Miss Earth 2016

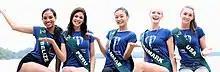
Five candidates for Miss Earth 2016 visit Guimaras. Left to right: Chantae Chanice Guy: Belize; Brunella Fossa: Peru; Nan Khine Shwe Wahwin: Myanmar; Klaudia Parsberg: Denmark; Corrin Stellakis: USA

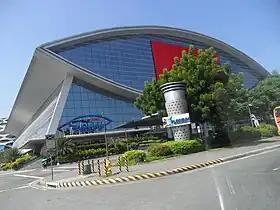
SM Mall of Asia Arena, the venue of Miss Earth 2016

On 30 August 2016, Miss Earth announced through their official Facebook page that the 2016 edition of the pageant took place on October 29 at the Mall of Asia Arena – an indoor arena located at the Bay City in Pasay, Metro Manila. This is the 14th time for the Philippines and 11th time for Metro Manila to host the pageant. This year's edition also marks 1st time for MOA Arena to stage the pageant finals.